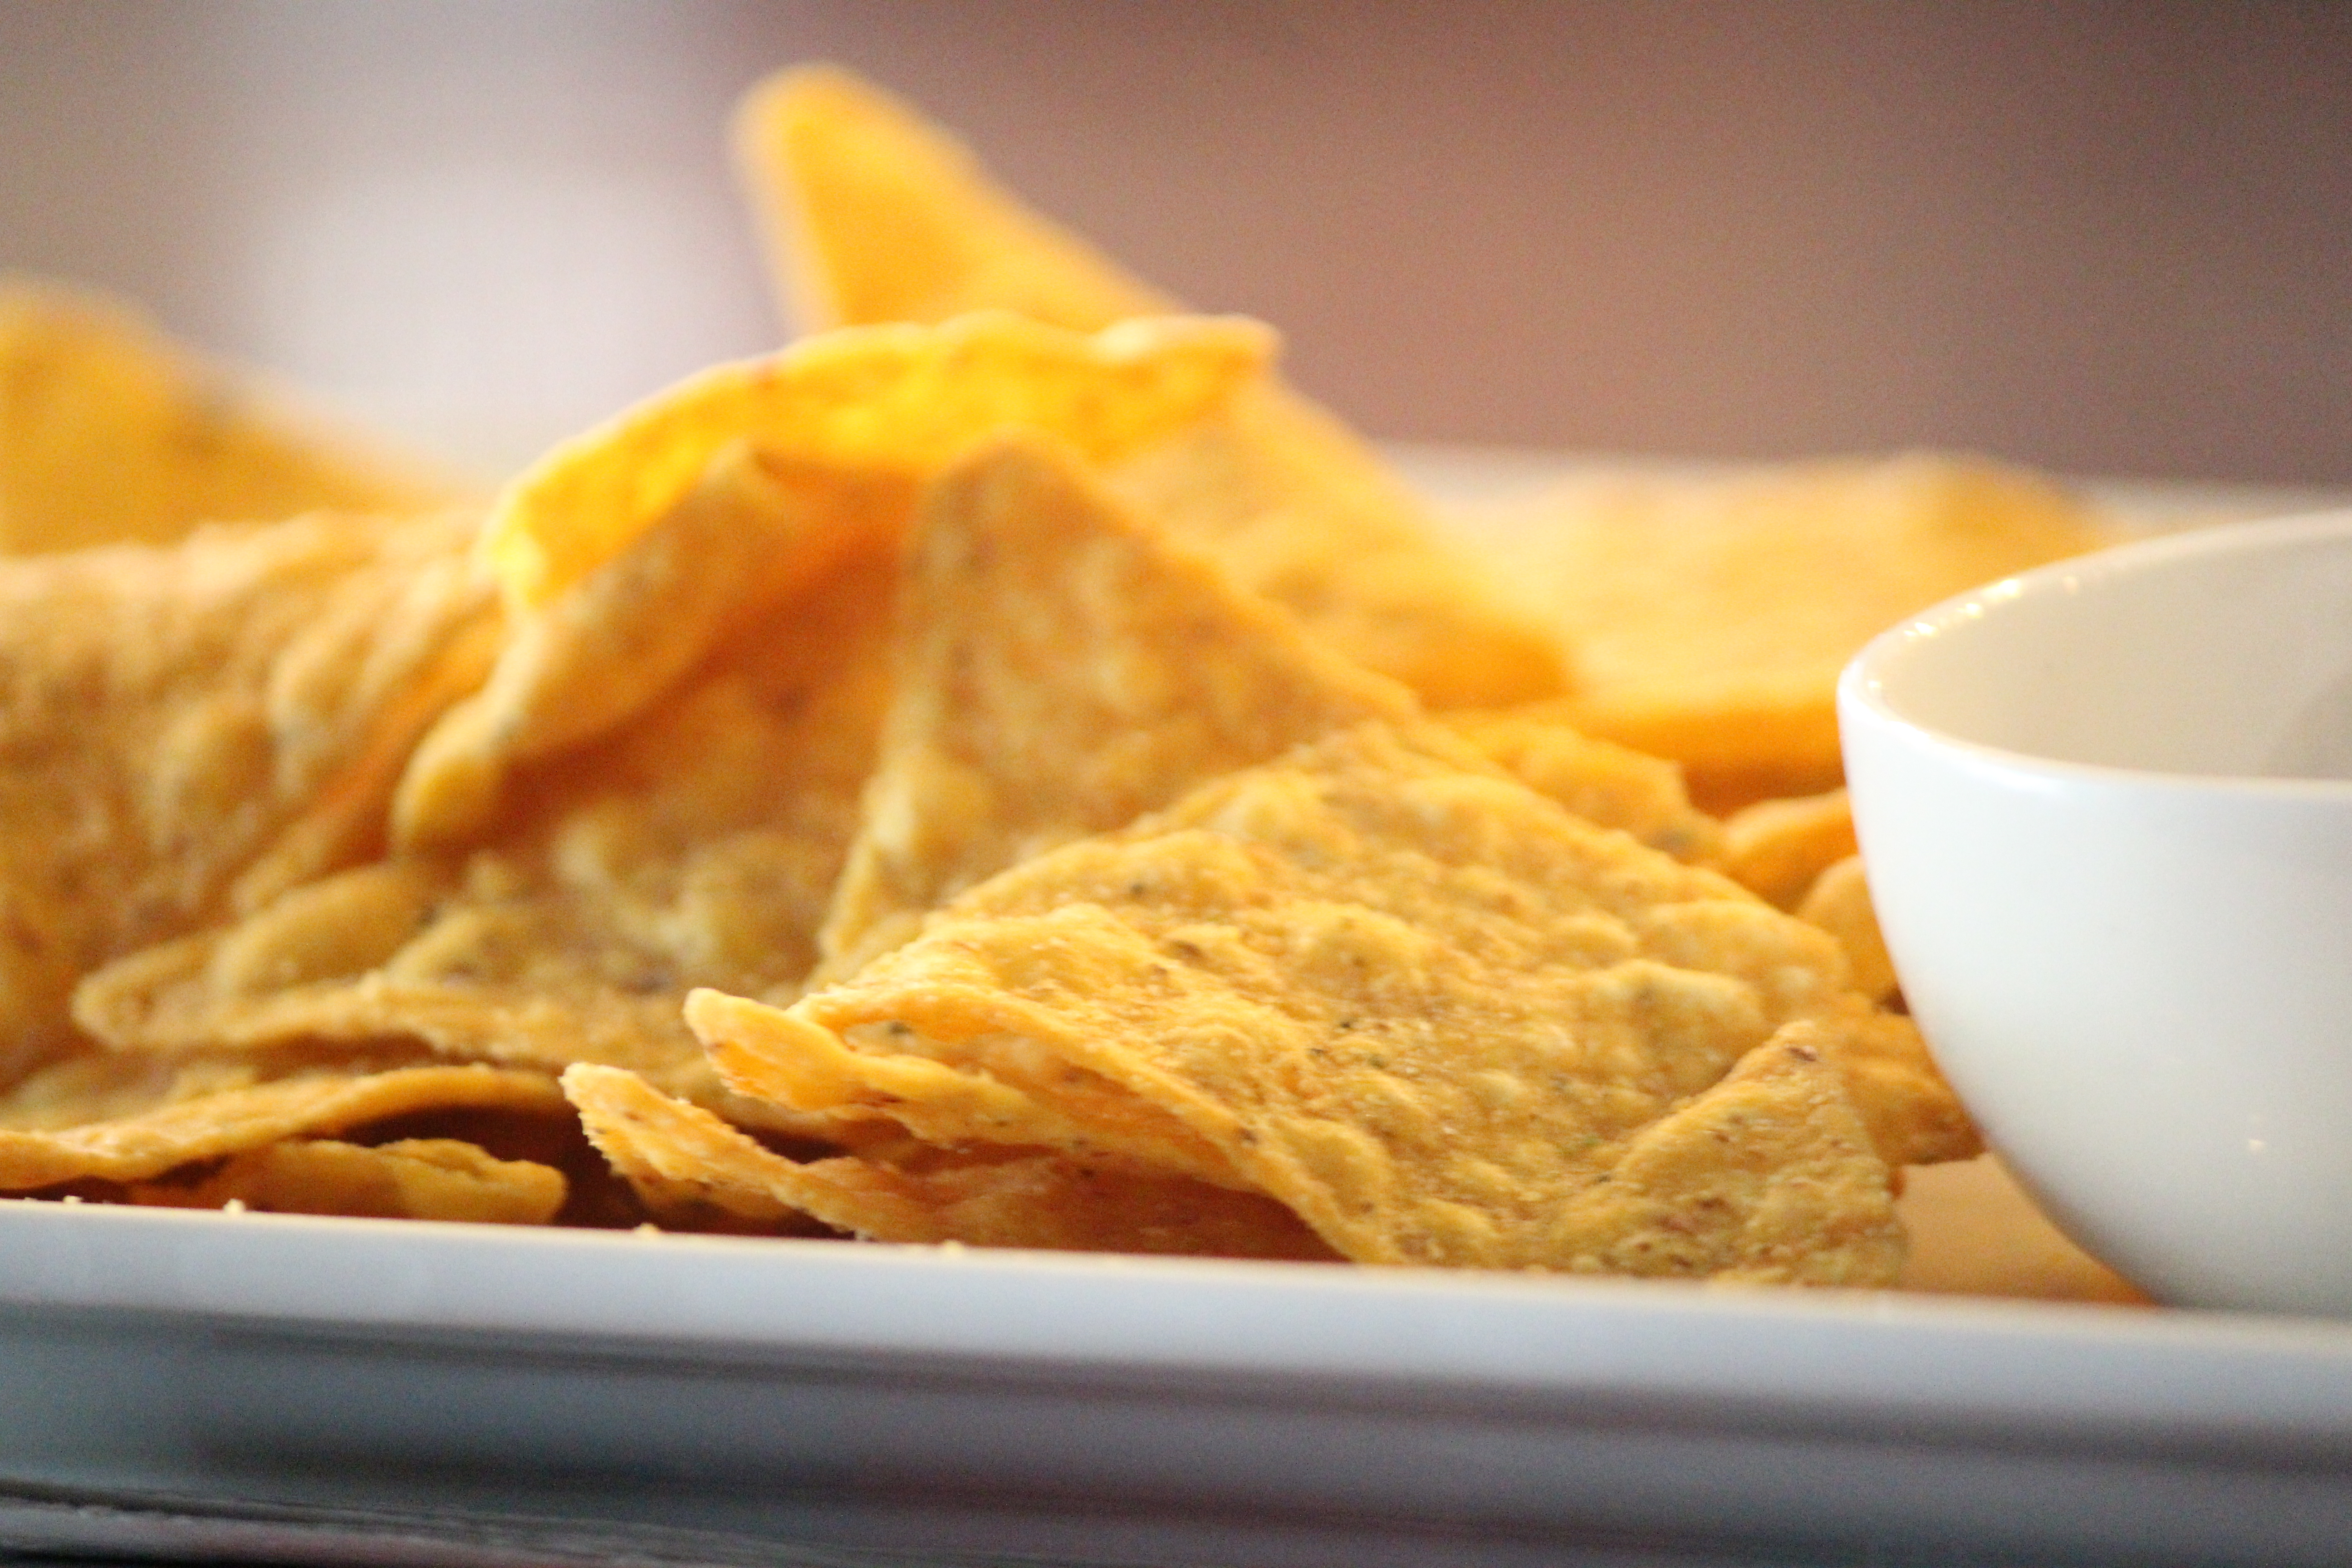
dish, meal, food, produce, breakfast, snack, cuisine, tortilla, vegetarian food, mexican, chips, baked goods, crisps, junk food, snack food, fried food, tortilla chip, potato chip, tortilla chips